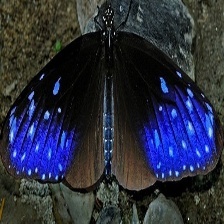
Species: POPINJAY